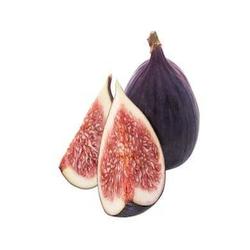
Label: Fig